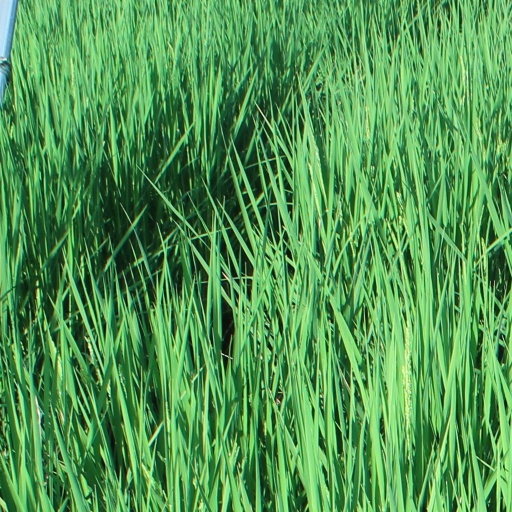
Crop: rice